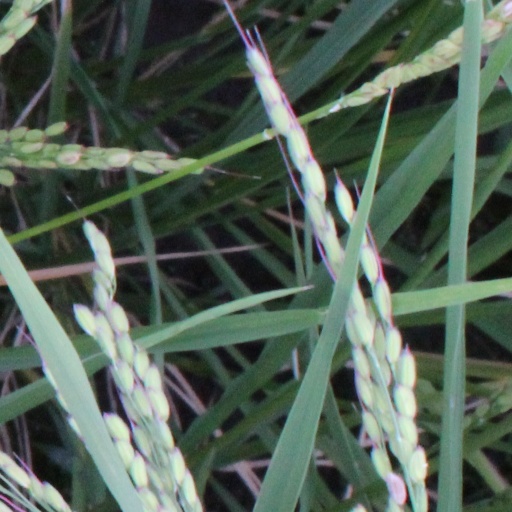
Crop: rice